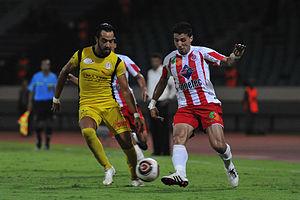
WAC vs FUS
Badr Kachani, né le 2 janvier 1990, est un footballeur international marocain formé à la Renaissance de Settat. Il joue avant-centre à l'AS Salé.